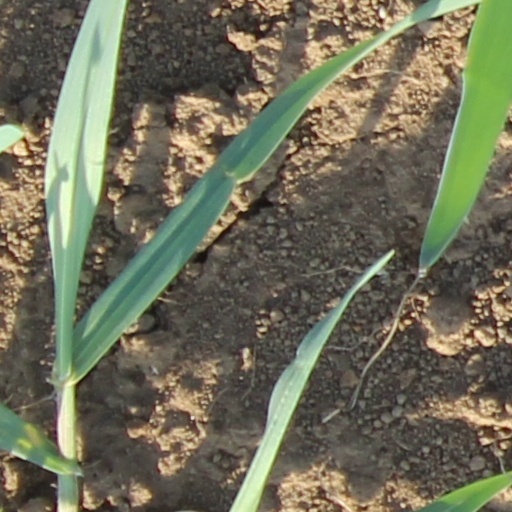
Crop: wheat